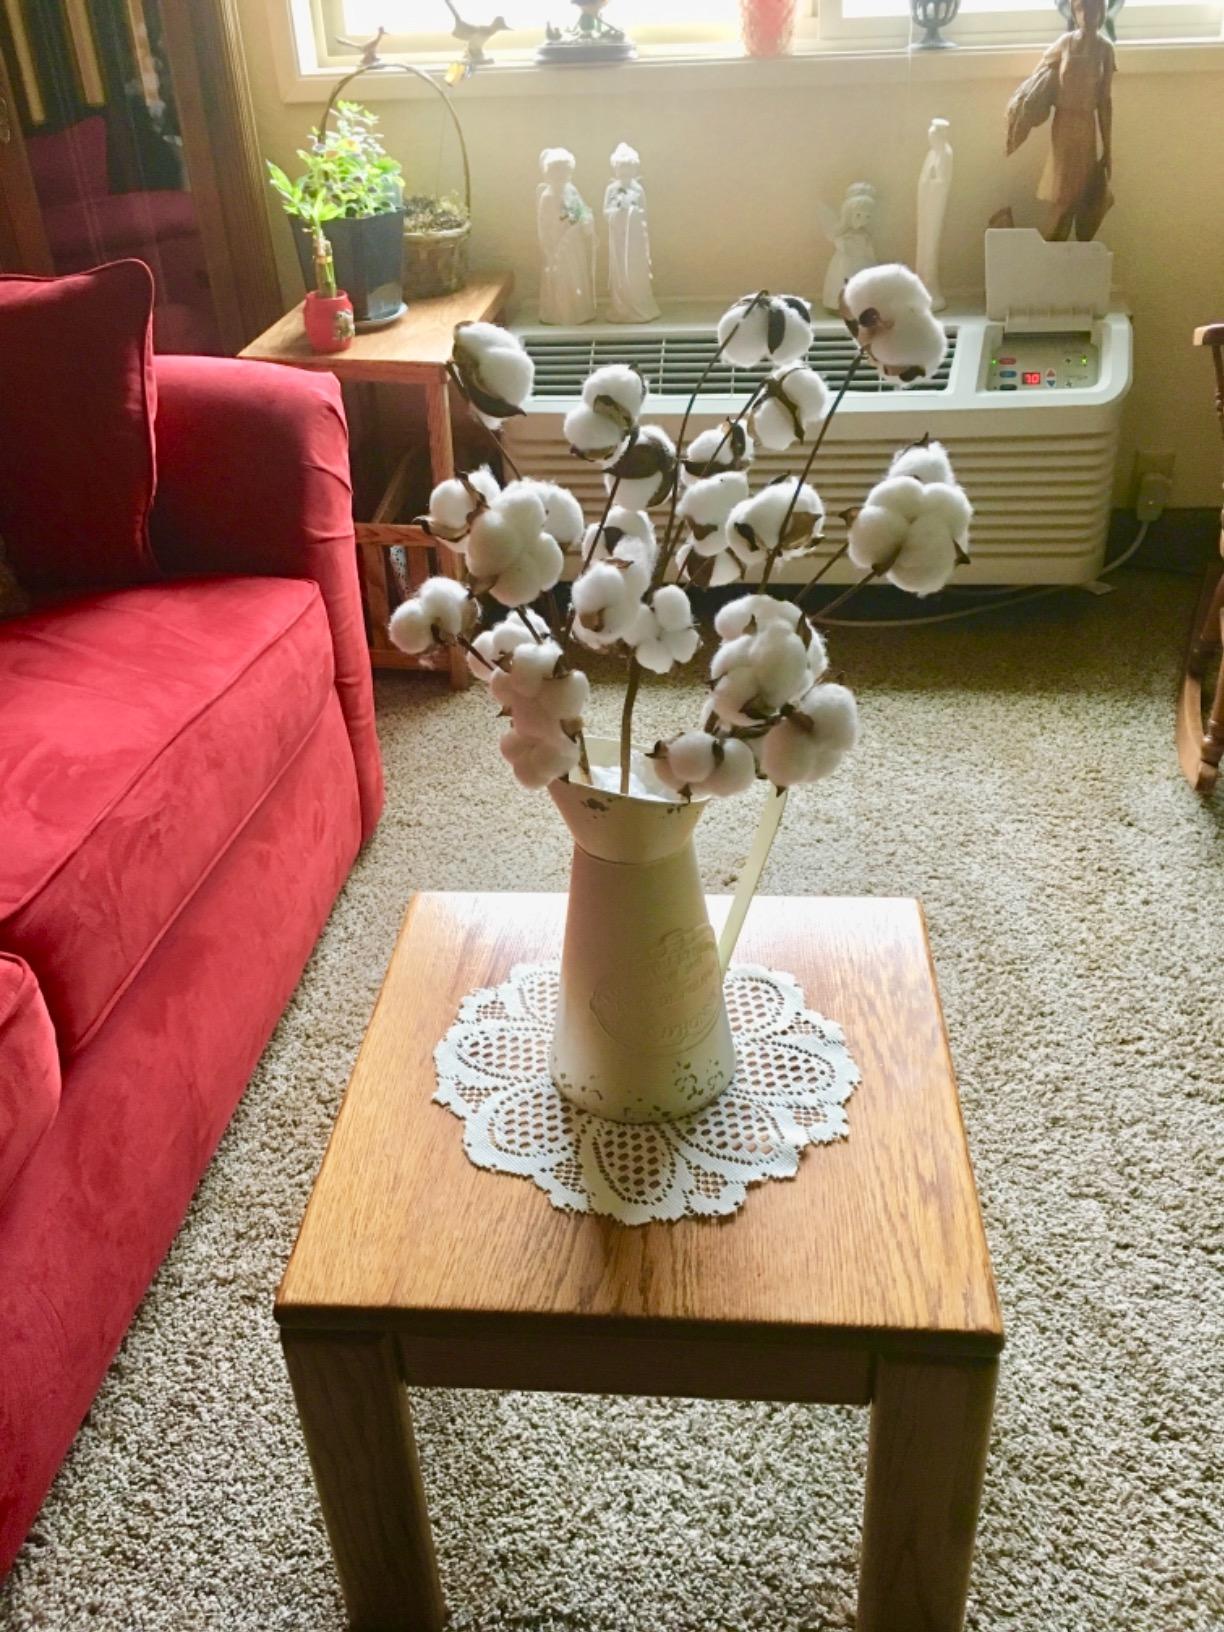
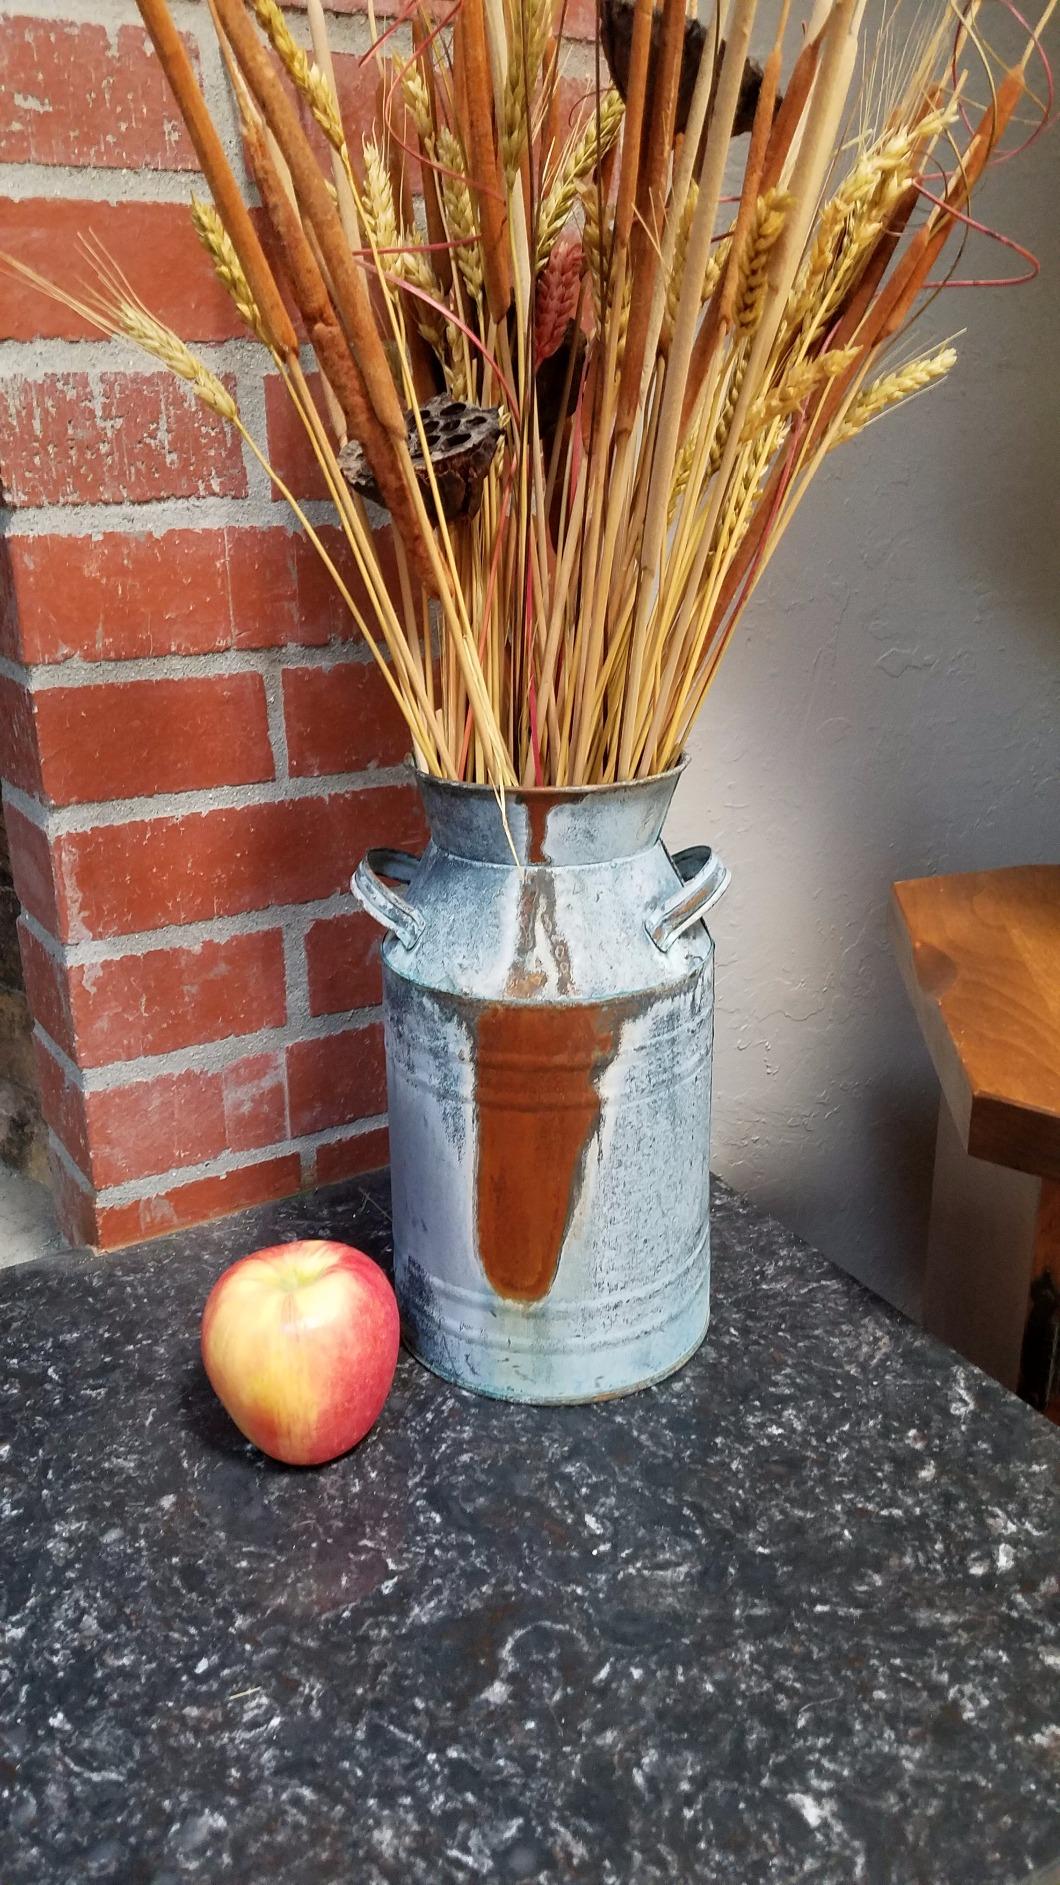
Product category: vase
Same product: no